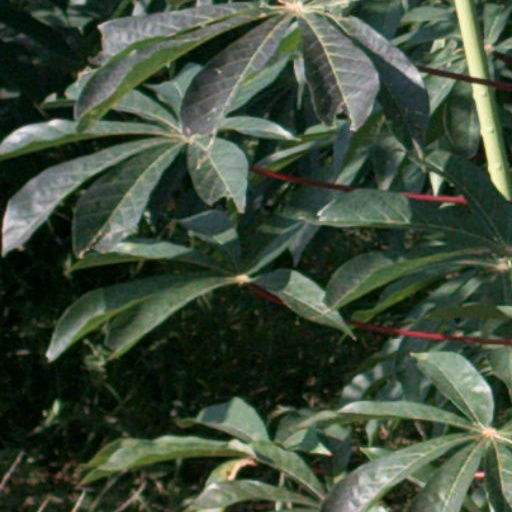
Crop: cassava